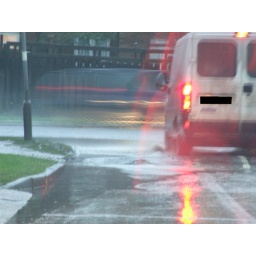
Ghost car in fornt of the van